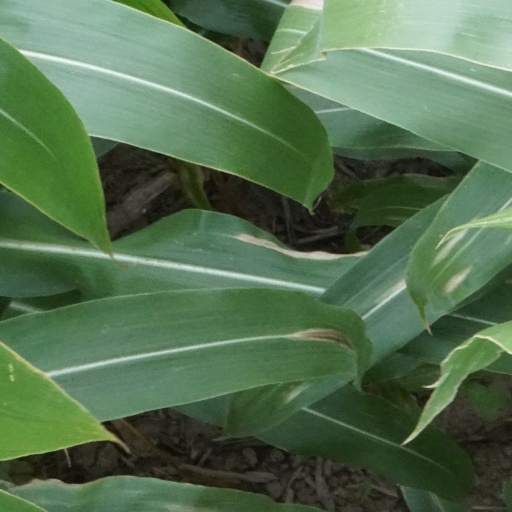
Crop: maize; corn